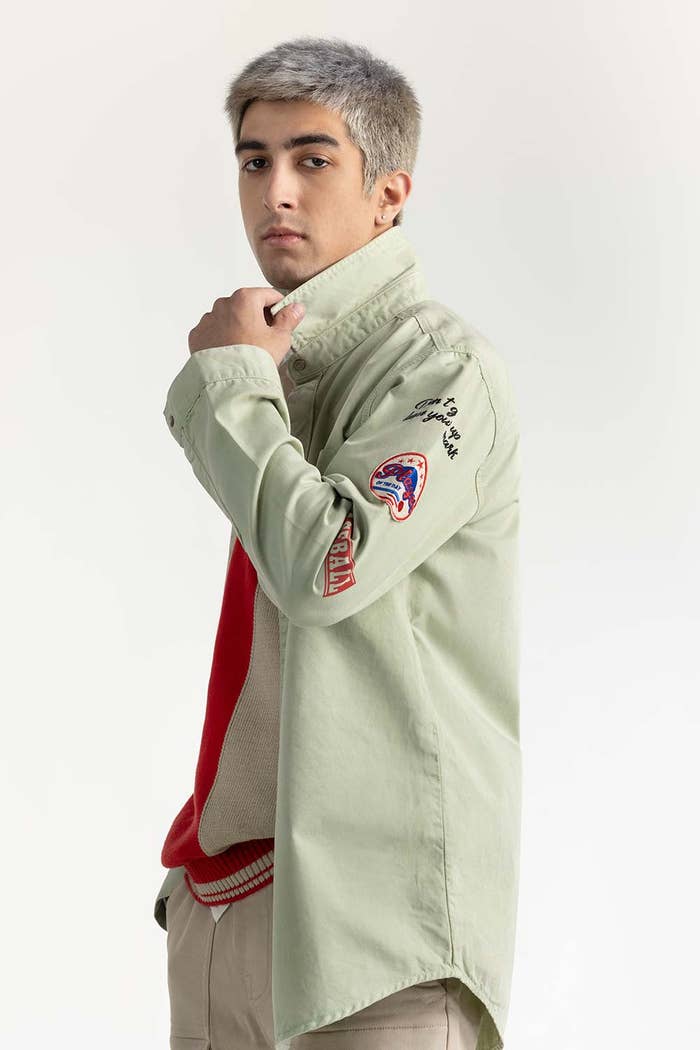
green army jacket